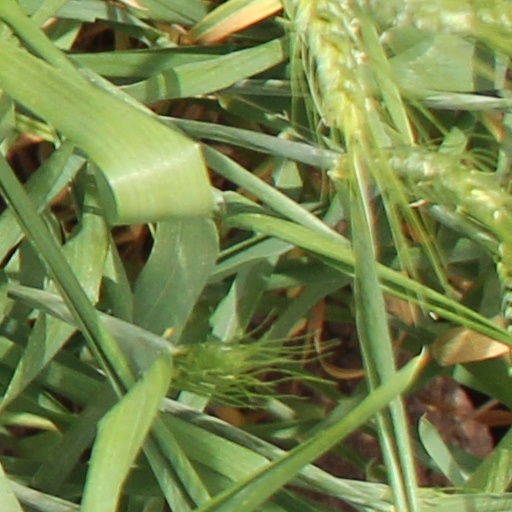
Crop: wheat